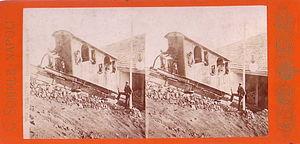
Le Funiculaire du Vésuve est un funiculaire touriste situé au Mont Vésuve. Inauguré en 1880, il fonctionna jusqu'en 1944, date à laquelle il fut laissé à l'abandon ; il est mis à la casse en 1951.
Funiculì funiculà est une chanson napolitaine dont la musique est composée par Luigi Denza en 1880 sur des paroles en napolitain du journaliste italien Giuseppe Turco.
Le Vésuve ou mont Vésuve est un volcan italien d'une altitude de 1 281 mètres, bordant la baie de Naples, à l'est de la ville. Il s'agit du seul volcan d'Europe continentale à être entré en éruption durant les cent dernières années, sa dernière éruption datant de 1944.